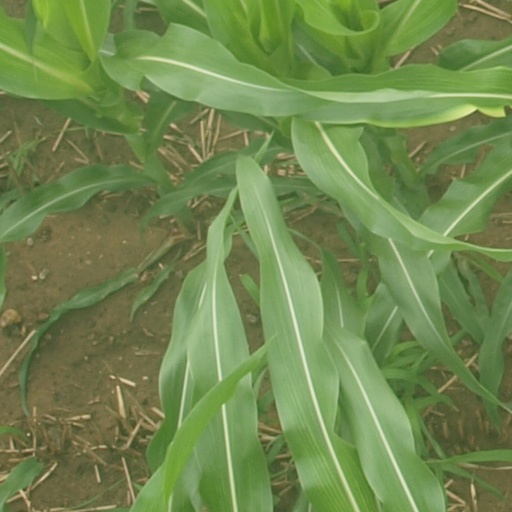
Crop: maize; corn